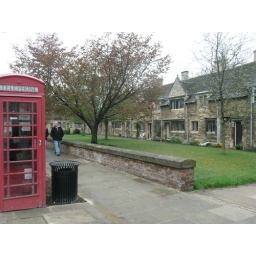
telephone box in stamford